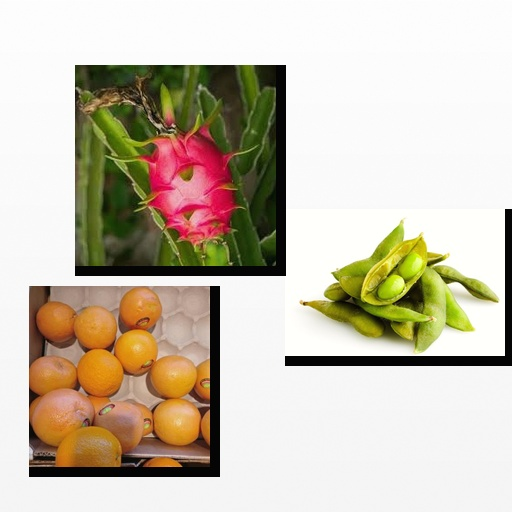
Food items: red_grapefruit, soybean, dragon_fruit